Dassault Mirage 2000

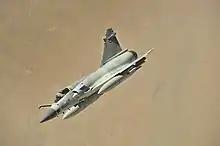
A UAE Mirage 2000 multi-role fighter

Following the Russian invasion of Ukraine in 2022, Ukraine had expressed interest in the Mirage 2000, and it was reported in March 2023 that France has been training Ukrainian pilots on this aircraft in anticipation that some may be sent to Ukraine. French President Emmanuel Macron announced during a televised interview on 6 June 2024 that an unspecified number of Mirage 2000-5s are to be delivered to Ukraine. The French defense minister announced on 6 February 2025 that the first Mirage 2000 had been delivered to Ukraine.